Kalle Løchen

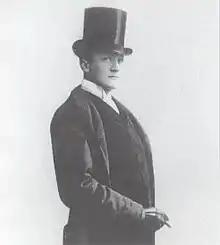
Løchen, ca. 1890

Kalle Løchen was born in Fåberg (now Lillehammer), in Oppland, Norway, the son of cand.jur. Edvard Martin Løchen and his wife Anne Elisabeth Grøtting. He was a brother of Arne Løchen, Einar Løchen and Hjalmar Løken. Løchen took middle school examination in 1881. He apprenticed with Wilhelm von Hanno and Knud Bergslien.